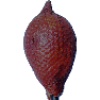
Label: Salak 1